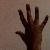
The image shows a hand gesture representing the number 5 in Indian Sign Language.